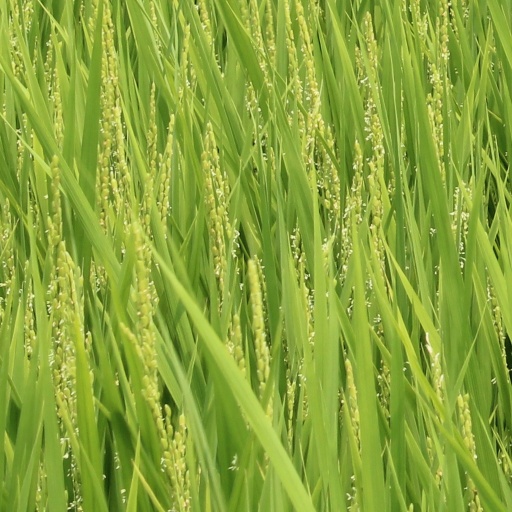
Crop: rice